Jim Bakken

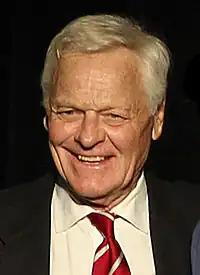
Bakken 2015

James LeRoy Bakken (born November 2, 1940) is an American former professional football player who was a kicker in the National Football League (NFL) for the St. Louis Cardinals, playing occasionally as a punter as well. He was a four-time Pro Bowl selection and was named to the NFL 1960s and 1970s All-Decade Team. Bakken is one of 29 individuals to be named to two All-Decade teams.